Bertoleoni family

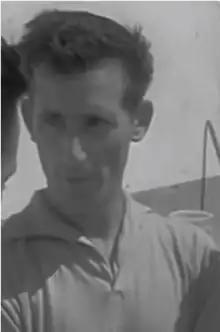
Image of Carlo Bertoleoni ll taken in 1958

Eldest son of Paolo II and Italia Murru, born 1931. Married, no issue. Died May 1993 at Capo Testa, Sardinia. During the 1960s and 70s, his cousins Maria Molinas Bertoleoni (1869–1974) and Laura Molinas Bertoleoni (d. 1979), both daughters of Mariangela and Bachisio Molinas, also laid claim to the vacant "throne".